The Perfect Murder (1988 film)

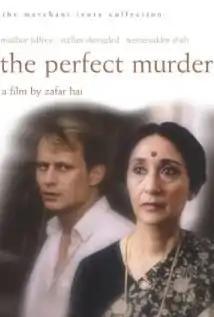

The Perfect Murder is a 1988 English-language Indian detective film directed by Zafar Hai and produced by Merchant-Ivory. The film is based on the 1964 novel "The Perfect Murder" by British crime fiction writer HRF Keating and stars Naseeruddin Shah as Inspector Ghote, the leading character in Keating's novels. Swedish actor Stellan Skarsgård as well as many noted Indian actors such as Madhur Jaffrey, Amjad Khan, Dalip Tahil, Ratna Pathak, Annu Kapoor and Johnny Walker appear in the film.